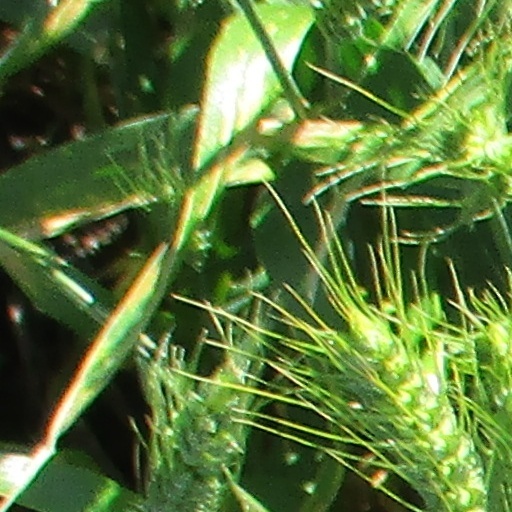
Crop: wheat